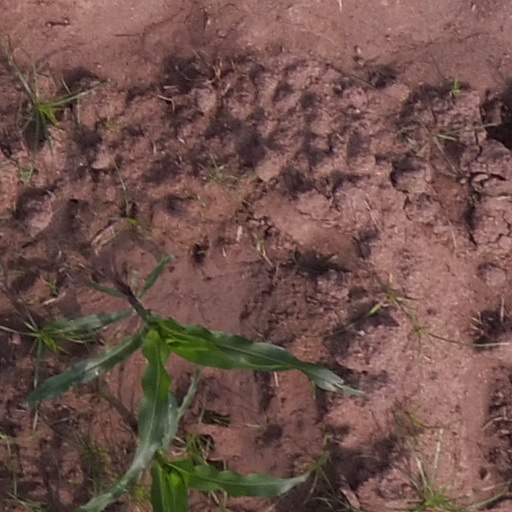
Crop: maize; corn